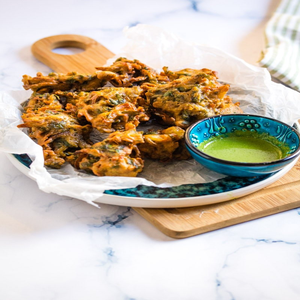
Dish: pakora